Szabina Szlavikovics

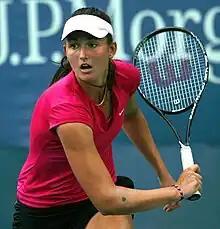
Szlavikovics at the 2013 US Open

Szlavikovics won four doubles titles on the ITF Circuit in her career. On 6 October 2014, she reached her best singles ranking of world No. 525. On 16 October 2017, she peaked at No. 575 in the WTA doubles rankings.